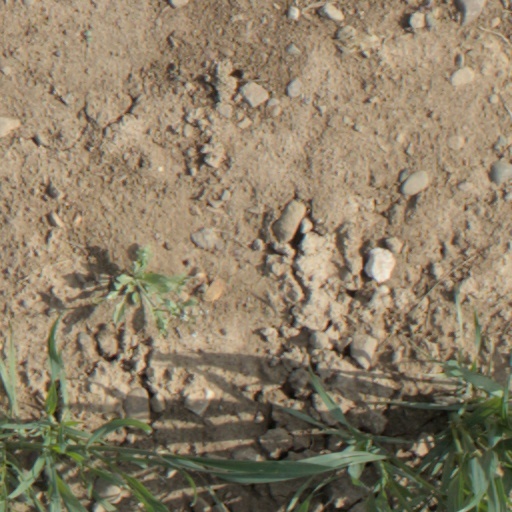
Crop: wheat